Meeting in Infinity

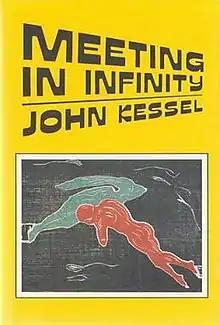
Dust-jacket illustration by Edvard Munch.

Meeting in Infinity is a collection of science fiction stories by American writer John Kessel. It was released in 1992 and was the author's first book published by Arkham House . It was published in an edition of 3,547 copies. Most of the stories originally appeared in "Isaac Asimov's Science Fiction Magazine" and "The Magazine of Fantasy and Science Fiction". "Another Orphan" won a Nebula Award in 1982.